Raynor Winn

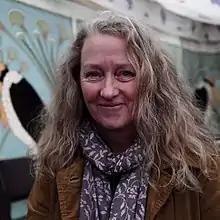
Winn at the North Cornwall Book Festival, October 2019

Raynor Winn (born Sally Ann Winn, 1962), also known as Sally Walker, is an English long-distance walker and writer. Her first book, the autobiographical memoir and travel diary titled "The Salt Path", was a "Sunday Times" bestseller in 2018, and a film of the same name was released in May 2025 in the UK. In July 2025, a report in "The Observer" challenged the two events that led to the walk described in "The Salt Path", namely her husband's terminal diagnosis of corticobasal degeneration and the circumstances that led them to be evicted from their house.